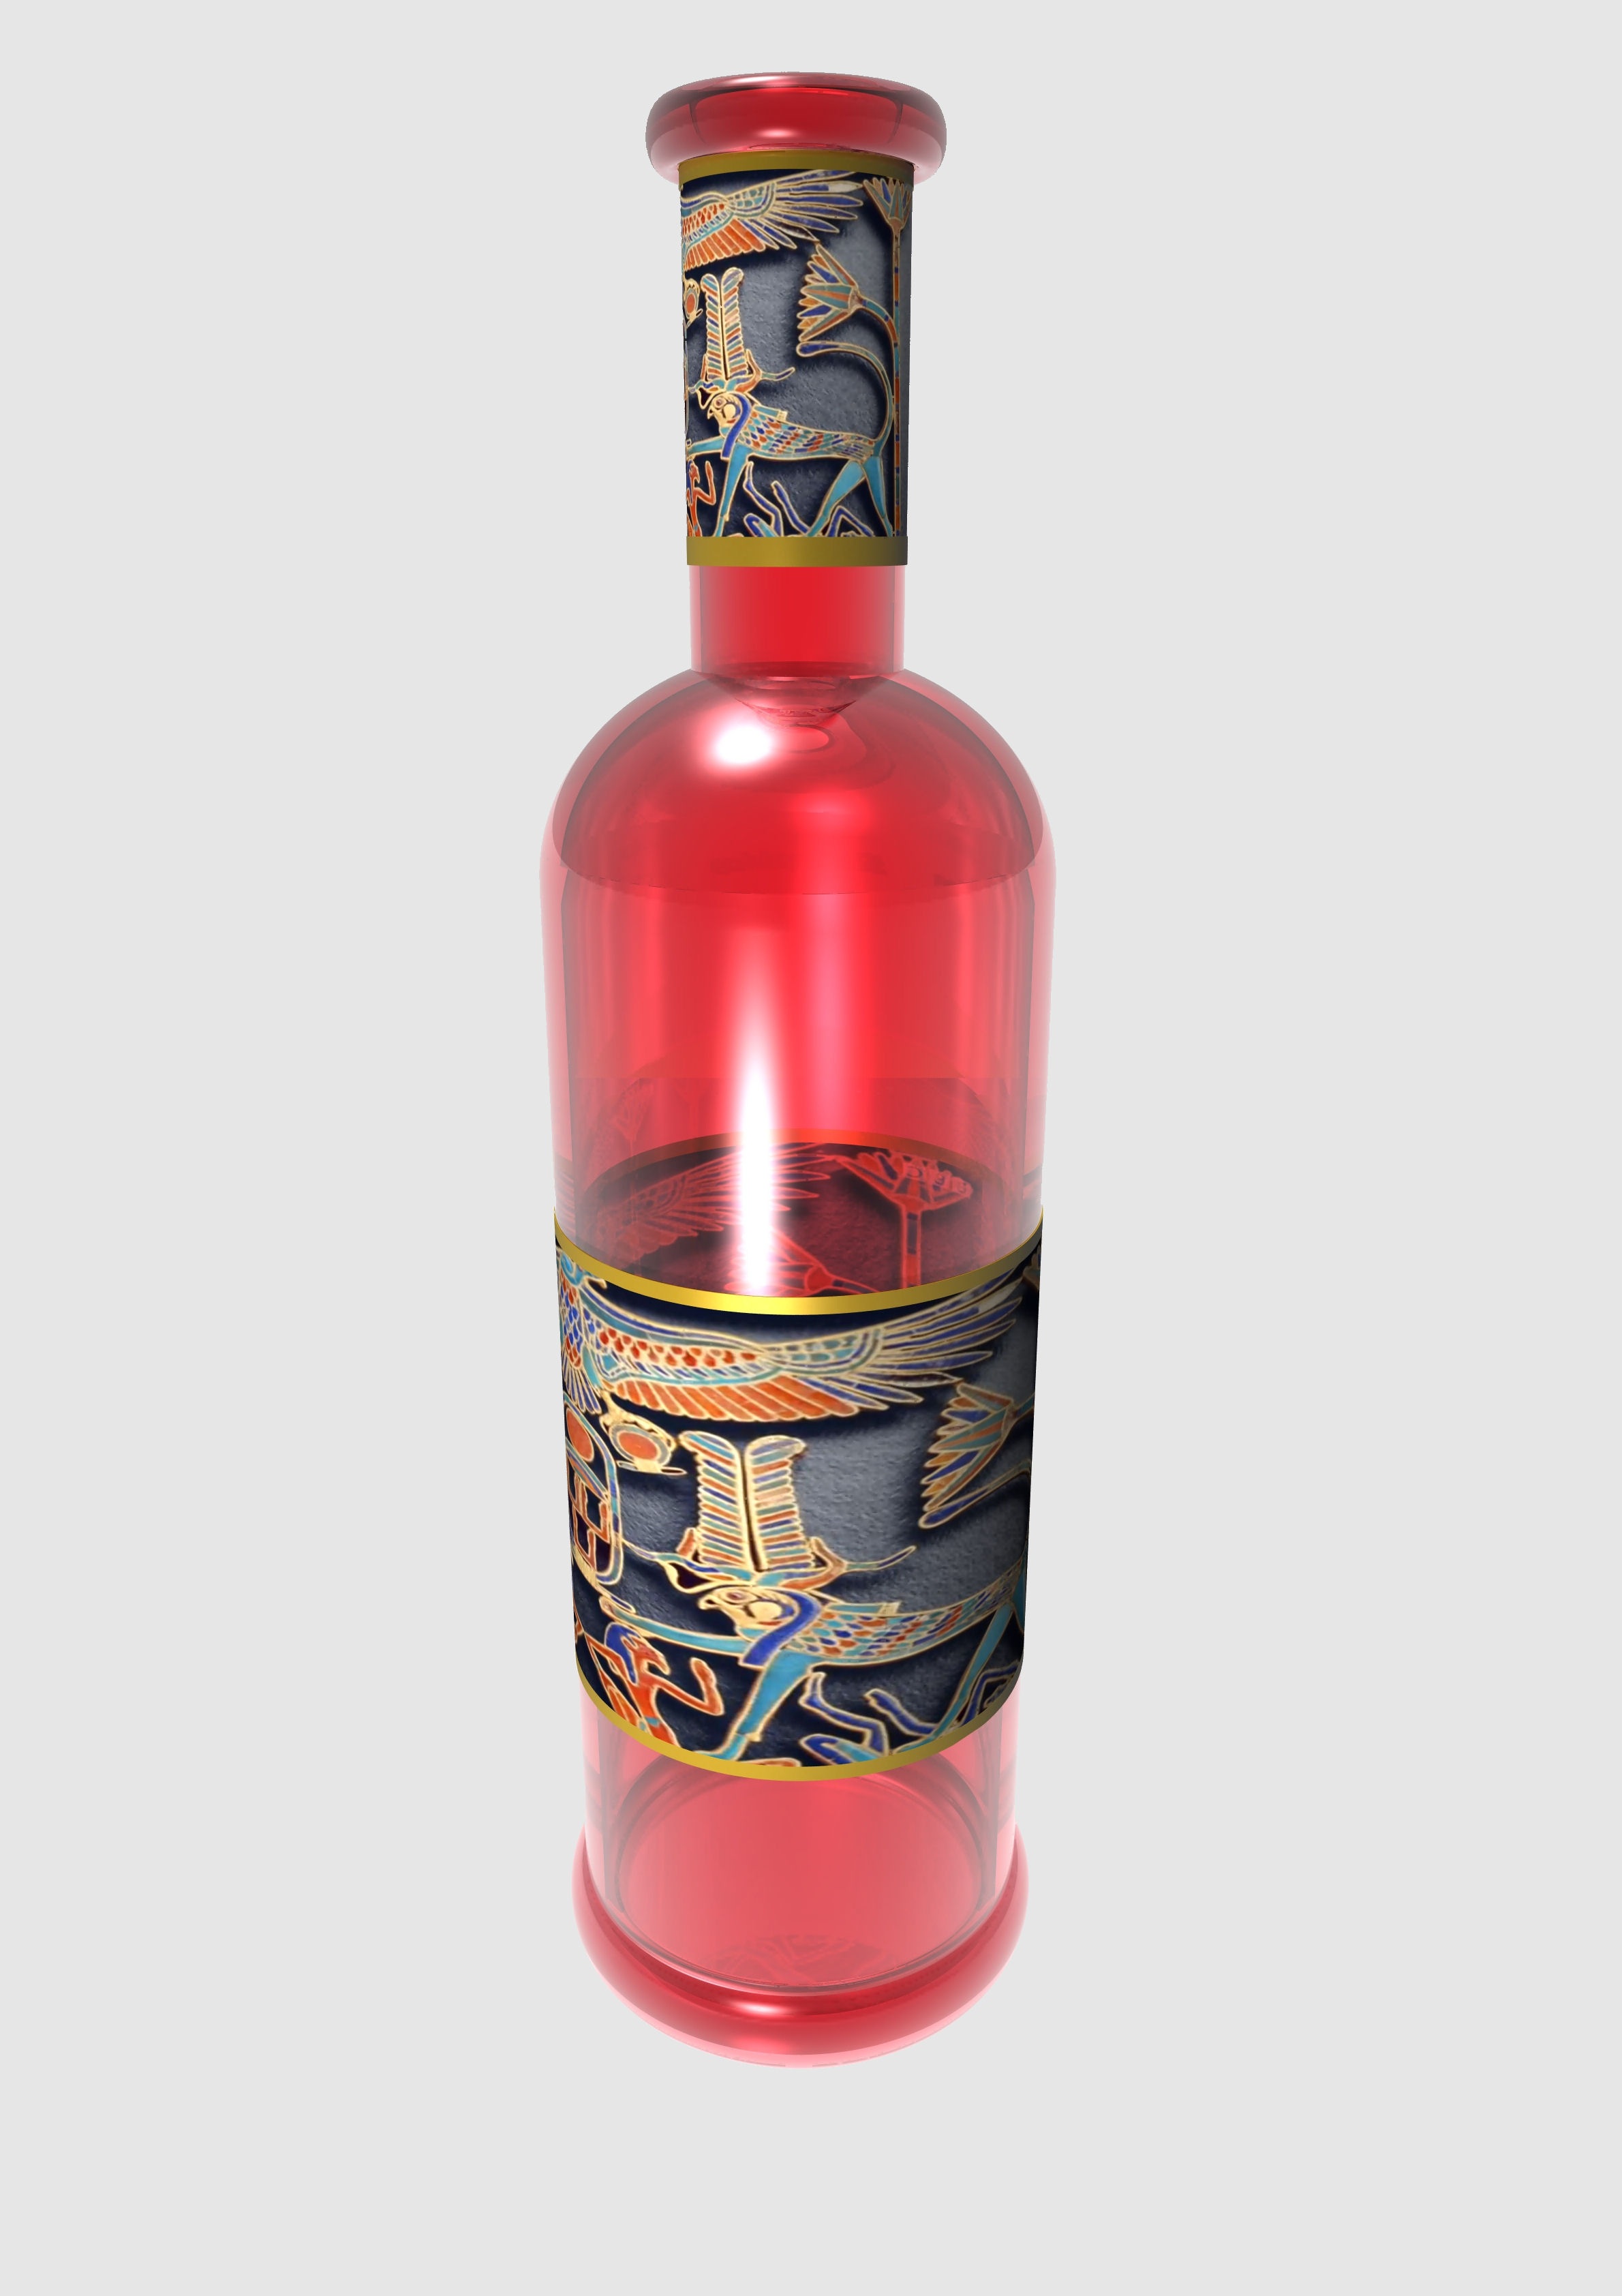
wine, glass, red, drink, bottle, empty, label, liqueur, alcoholic beverage, distilled beverage